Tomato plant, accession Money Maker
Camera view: bottom (45 deg); turntable rotation: 180 degrees
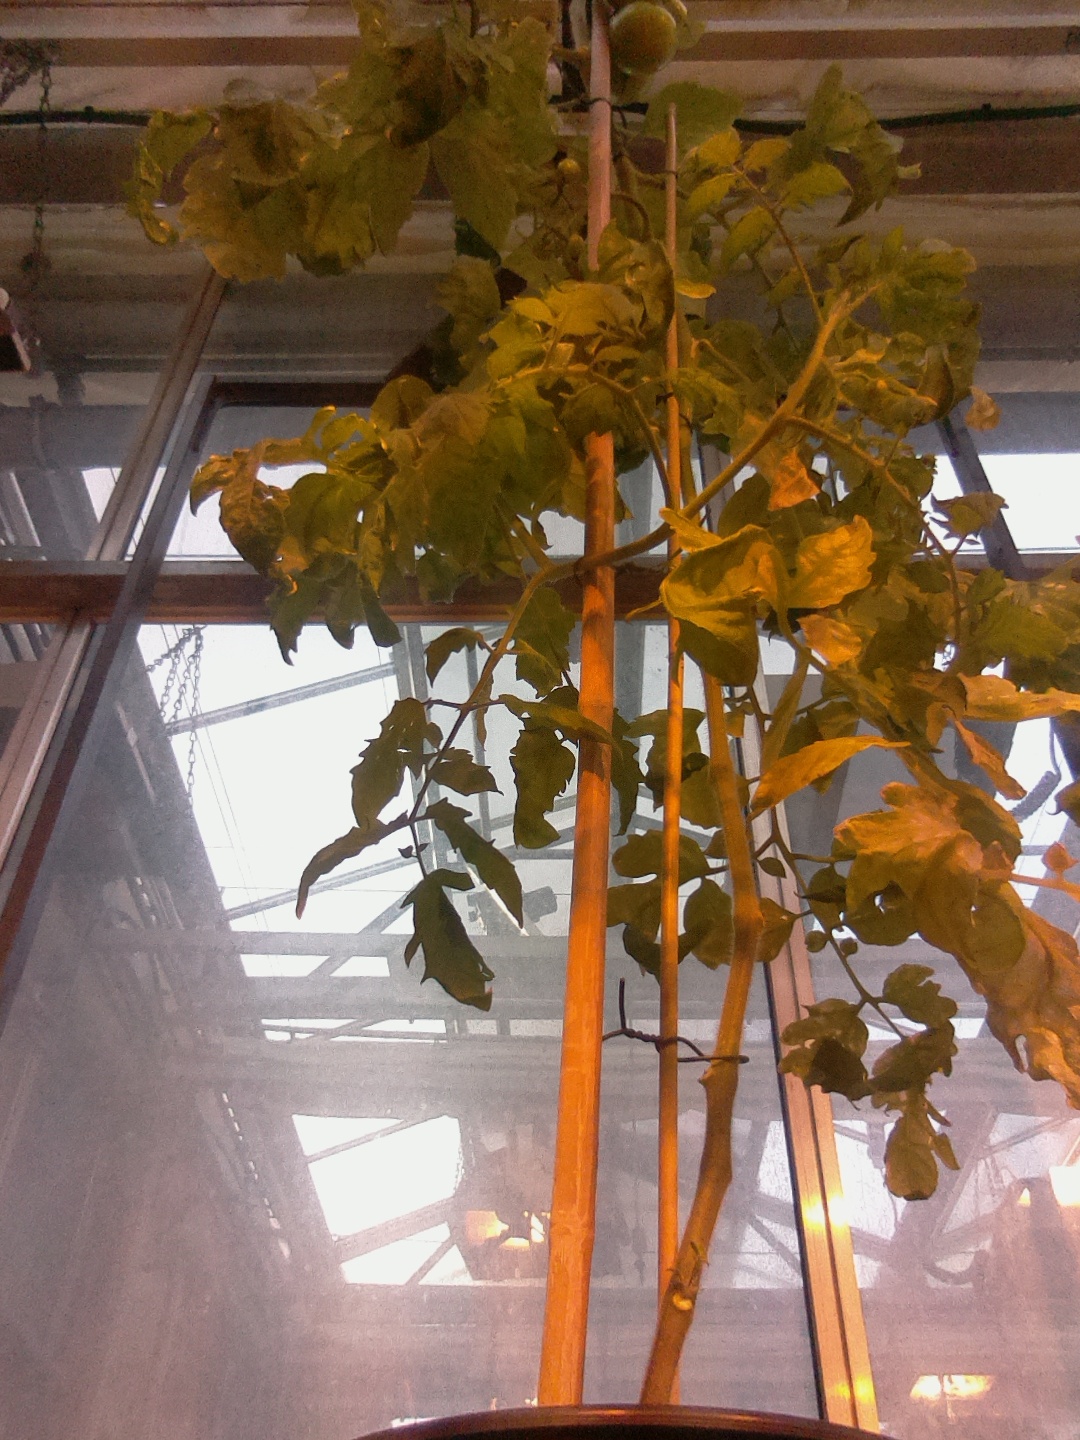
BBCH growth stage 78: 80% -90% of final fruit size